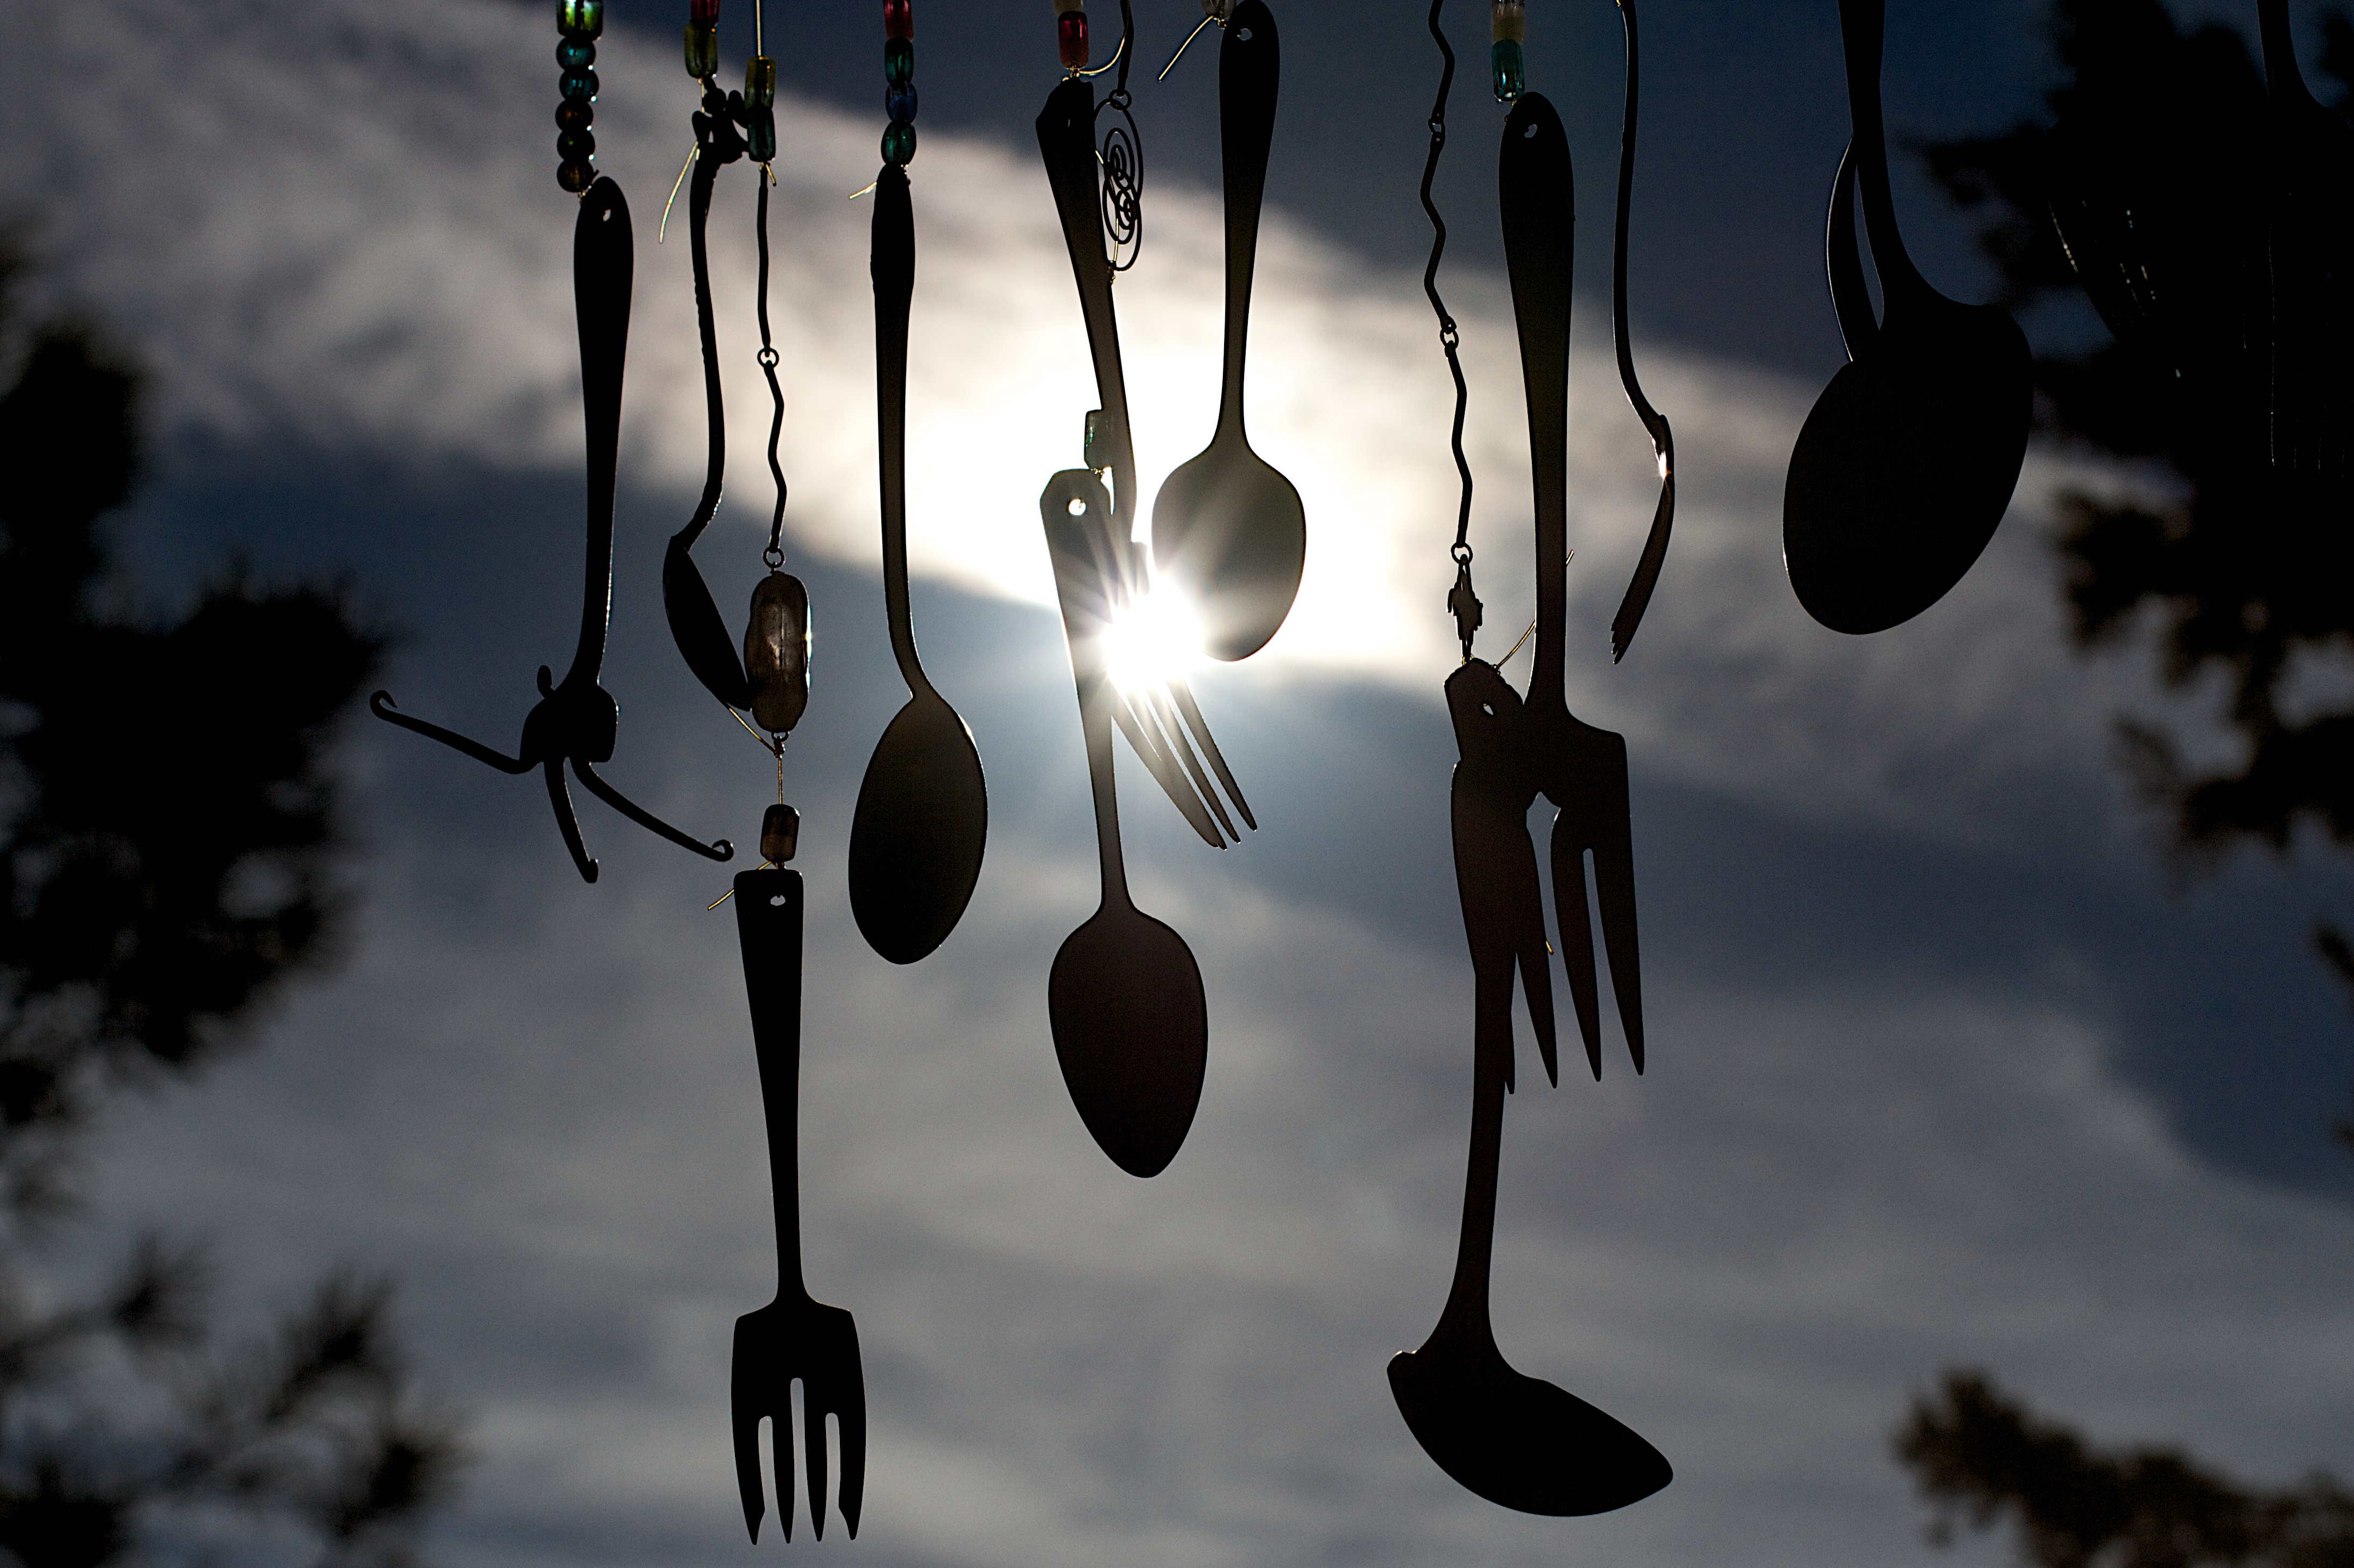
snow, winter, light, reflection, darkness, street light, lighting, light fixture